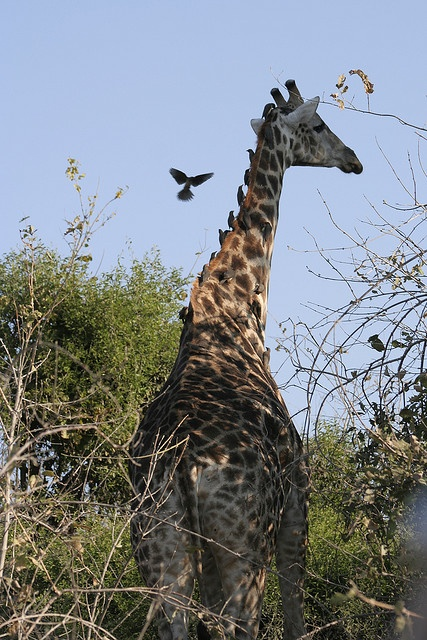
A giraffe standing next to some dead brush near a bird.
A giraffe in the brush standing facing away from the camera.
A giraffe in a field with a bird flying by.
a giraffe standing in between some brush as a bird flies by it
a giraffe in bushes with trees in the background